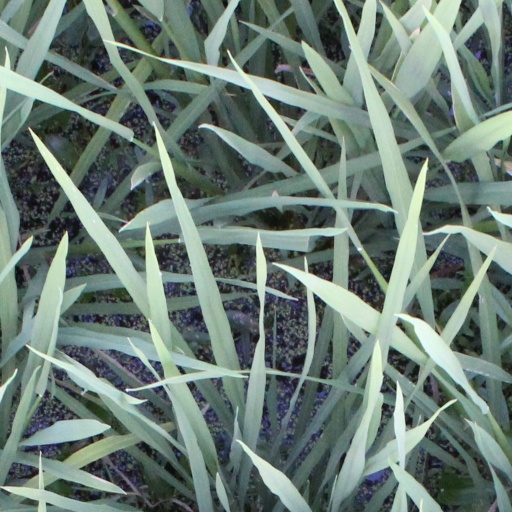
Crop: rice